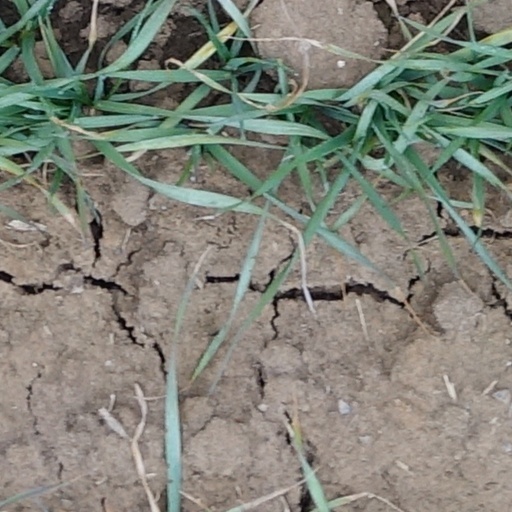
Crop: wheat